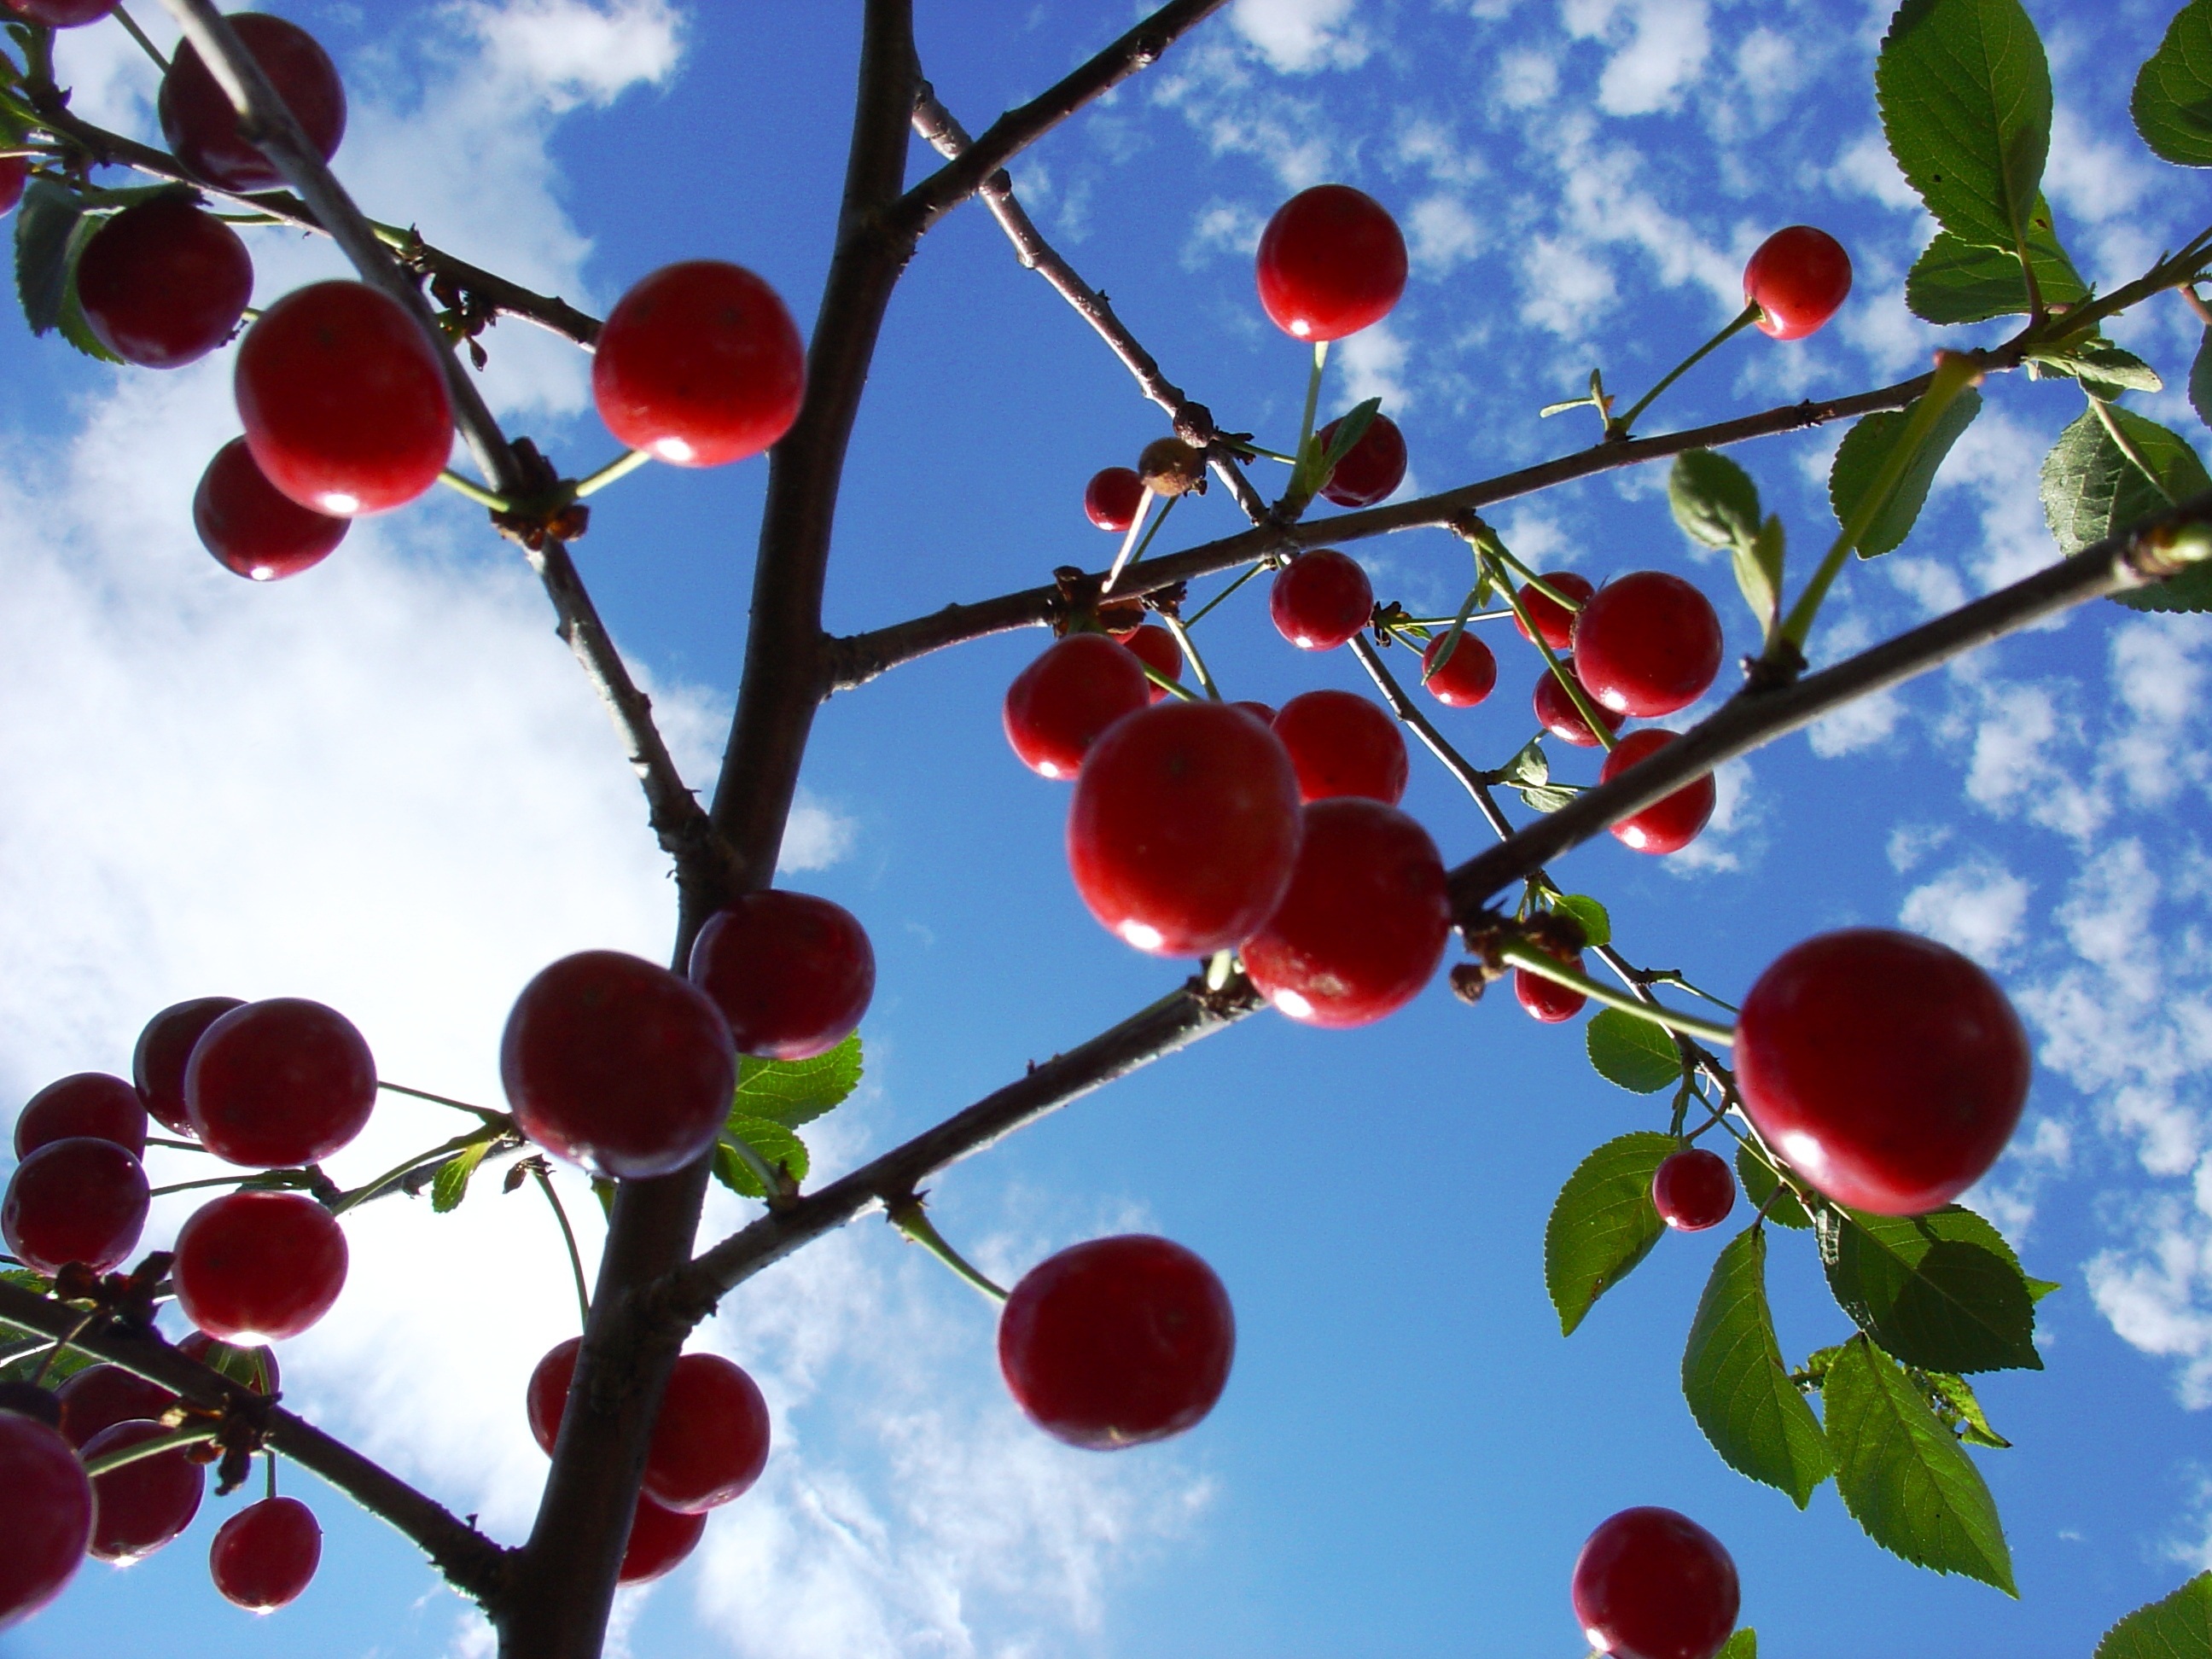
tree, nature, branch, blossom, plant, sky, fruit, berry, leaf, flower, summer, food, red, produce, rowan, cherry, cherries, rose hip, flowering plant, rose family, land plant